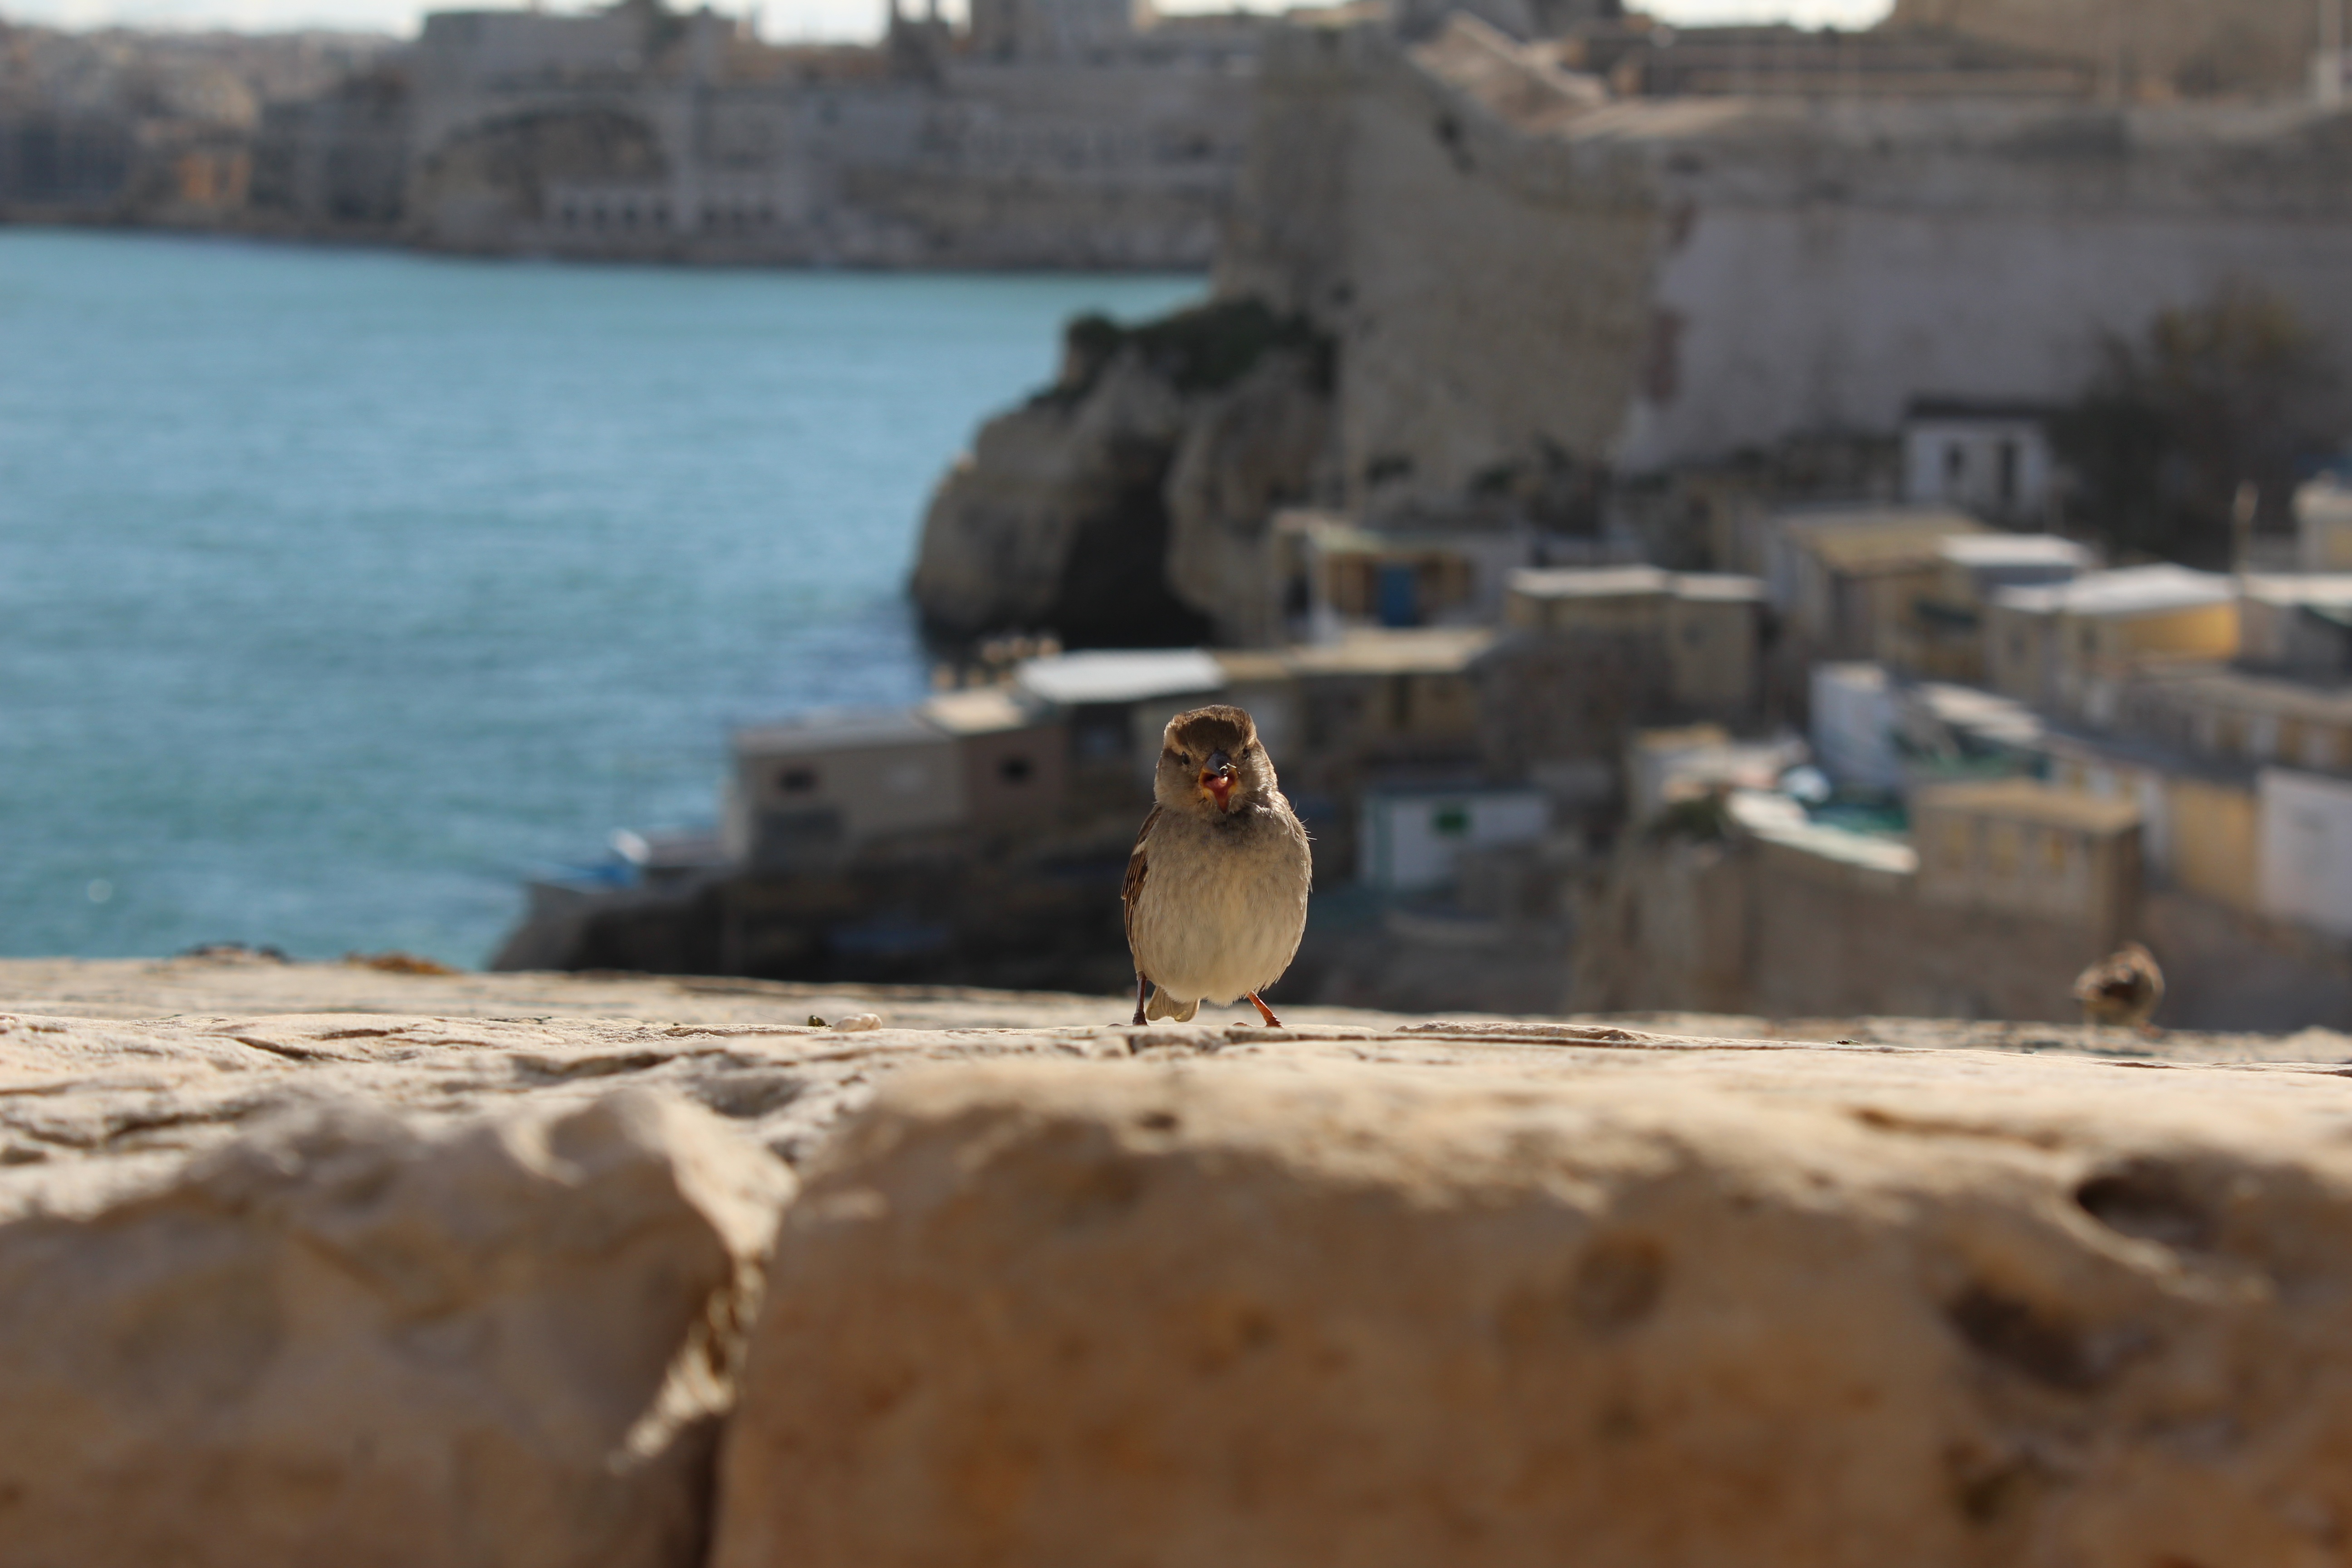
sea, bird, wood